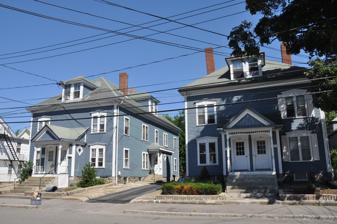
Building: Aaron Martin Houses
Country: United States of America
Year built: 1892
Historic houses in Massachusetts, United States Not to be confused with Aaron Martin House . United States historic place Aaron Martin Houses U.S. National Register of Historic Places Show map of Massachusetts Show map of the United States Location 188 and 194 Adams Street, Waltham, Massachusetts Coordinates 42°21′51″N 71°14′30″W / 42.36417°N 71.24167°W / 42.36417; -71.24167 Built 1892 Architectural style Colonial Revival, Queen Anne MPS Waltham MRA NRHP reference No. 89001486 Added to NRHP September 28, 1989 The Aaron Martin Houses are a pair of historic houses in Waltham, Massachusetts .  Built between 1892 and 1900, these Colonial Revival houses have similar massing, with hip roofs and double-window hip dormers.  Windows on their main facades are treated with pediments incised with floral decoration, and their porches have turned posts.  They were built by Aaron Martin, a real estate speculator and Waltham Watch Company employee who lived in a more elaborate house on Moody Street. The houses were listed on the National Register of Historic Places in 1989. See also National Register of Historic Places listings in Waltham, Massachusetts References